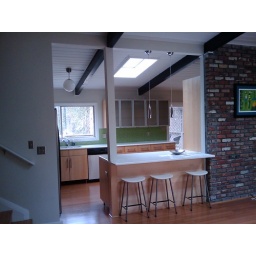
Living room / kitchen in green house.